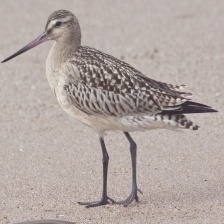
Species: BAR-TAILED GODWIT
Scientific name: LIMOSA LAPPONICA